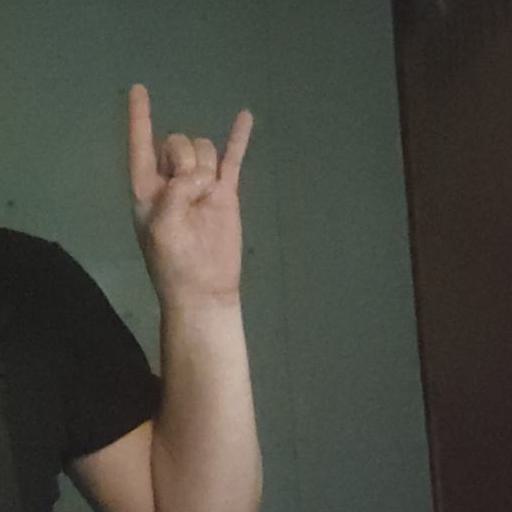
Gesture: rock